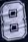
Number: 8